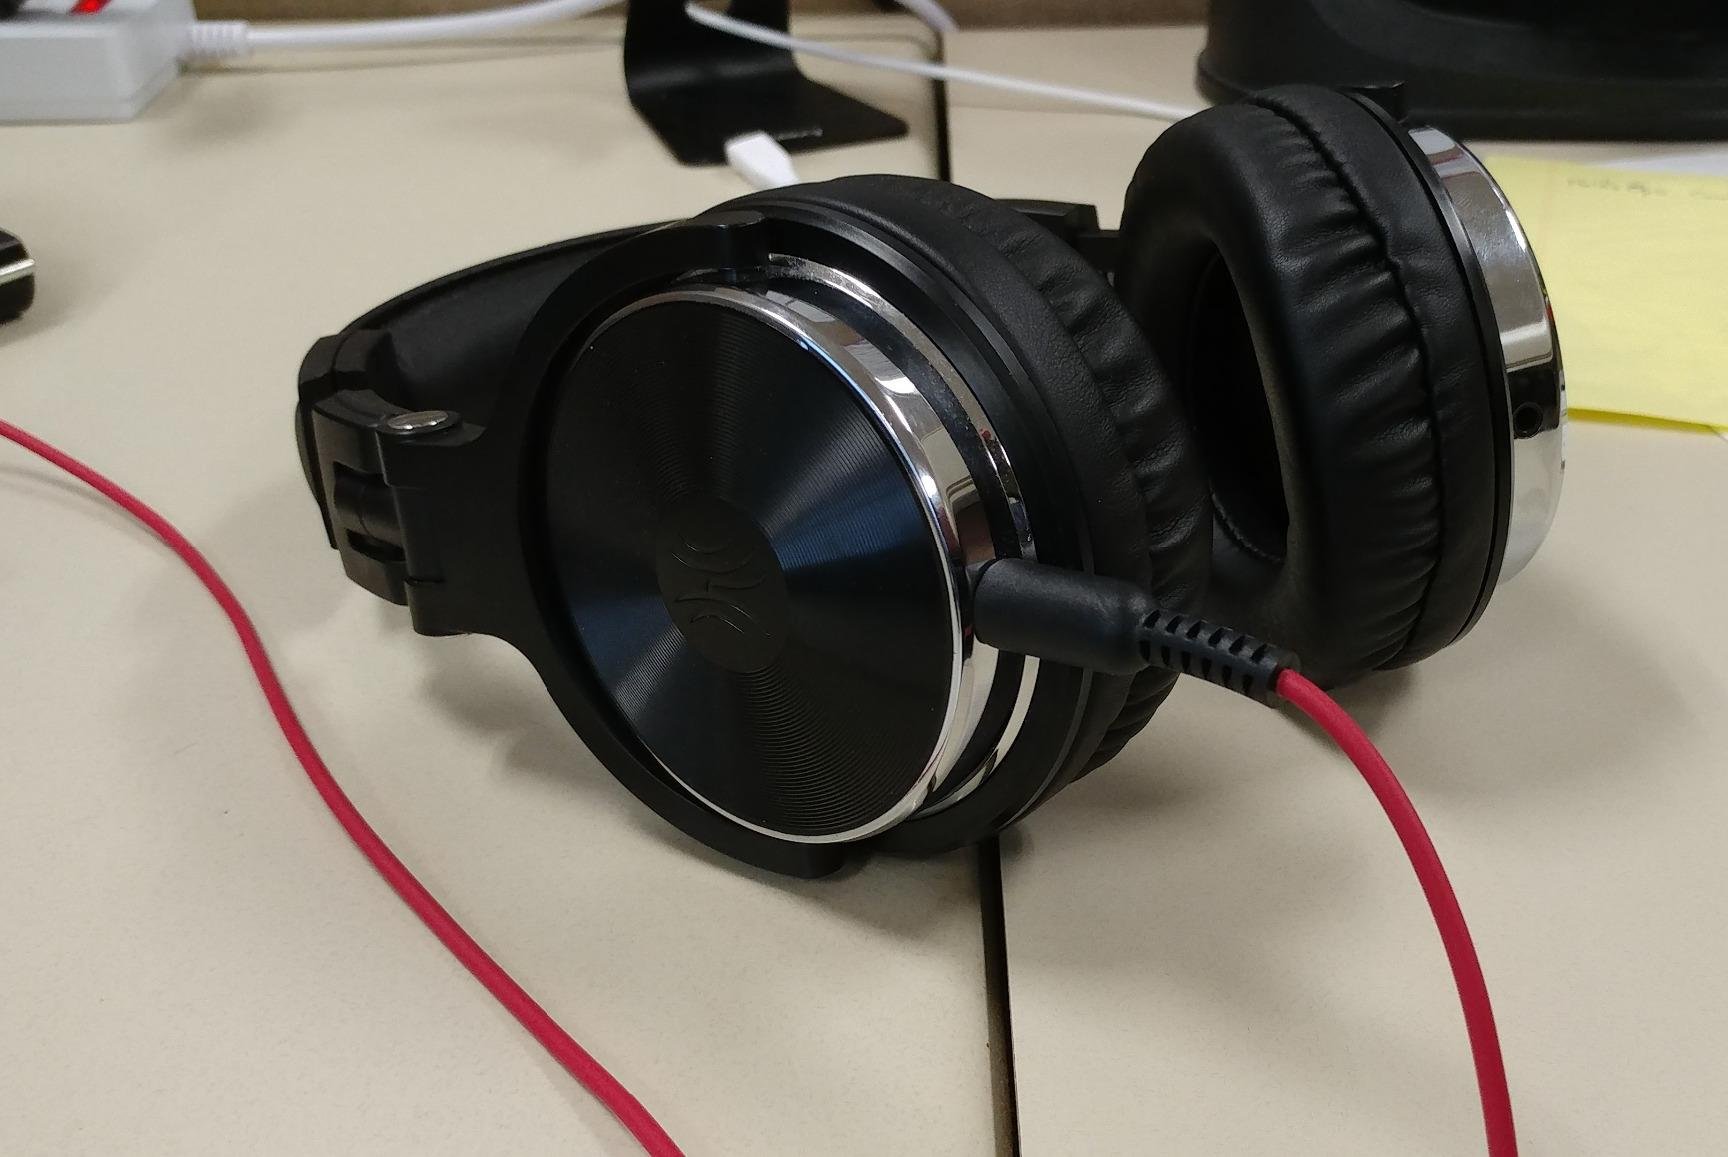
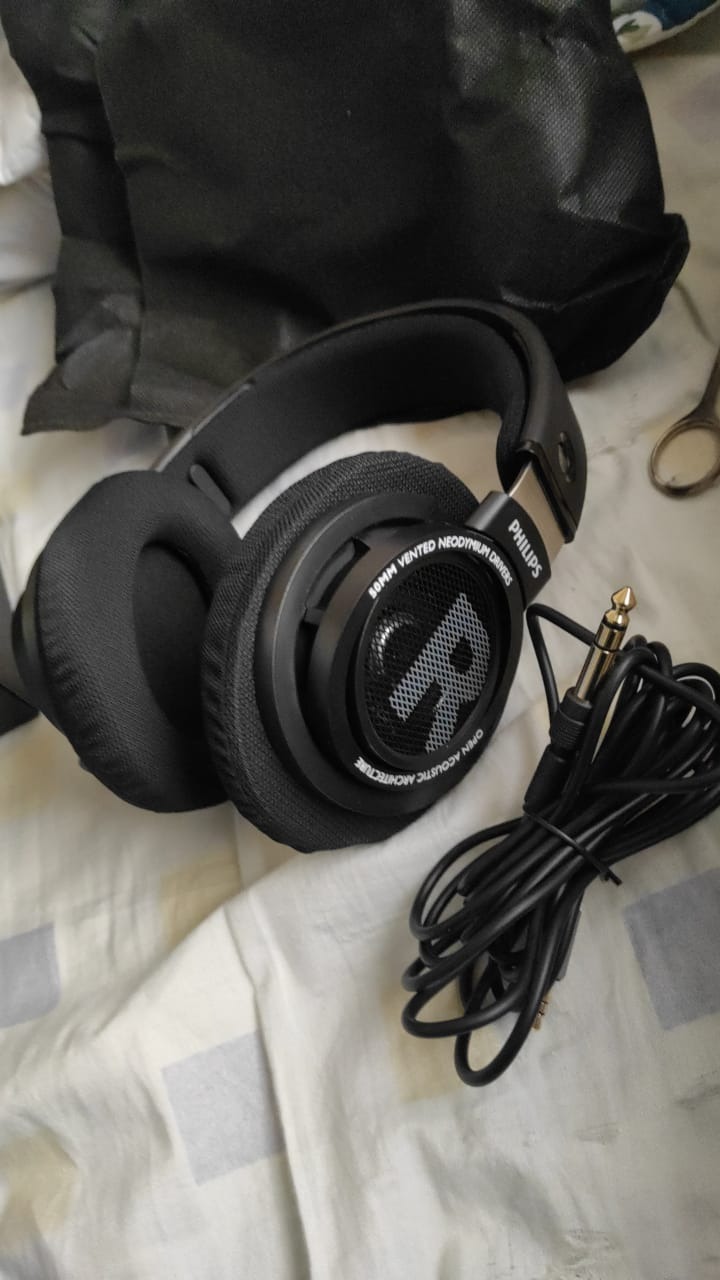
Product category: headphones
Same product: no